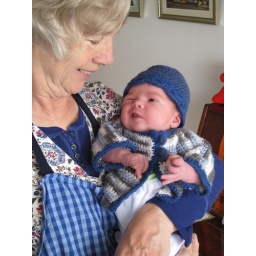
Alanna in her blue hat